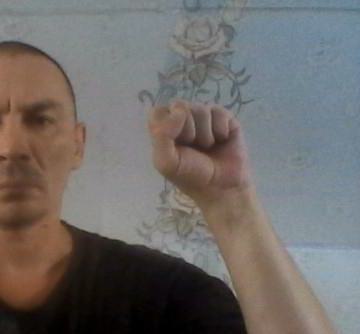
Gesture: fist